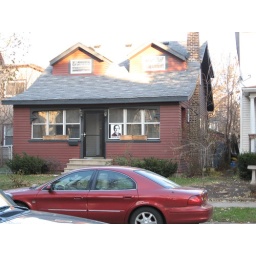
The sign in the window is a picture of Bush with the word &amp;quot;Impeach.&amp;quot;